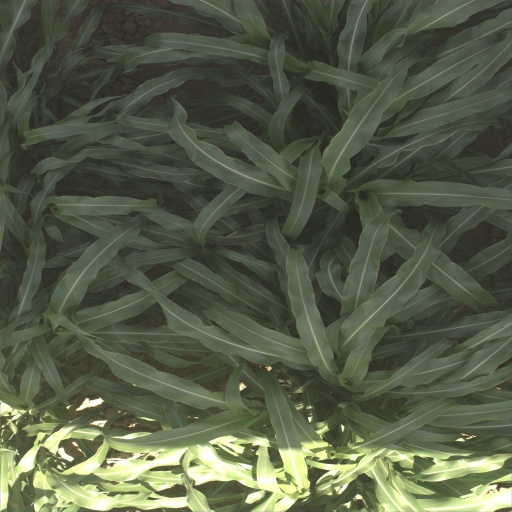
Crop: sorghum